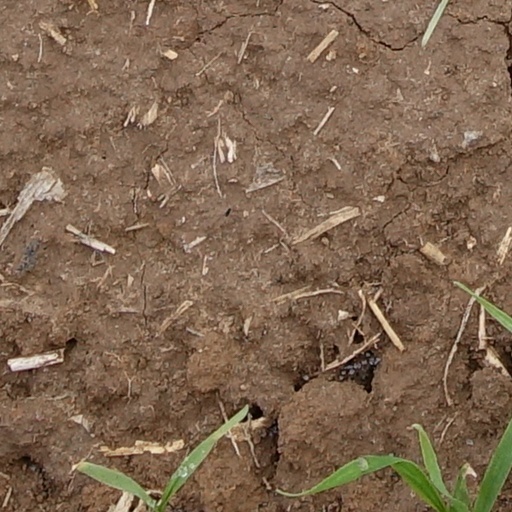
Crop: wheat